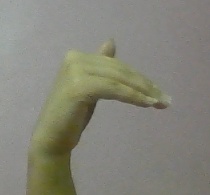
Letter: khaa